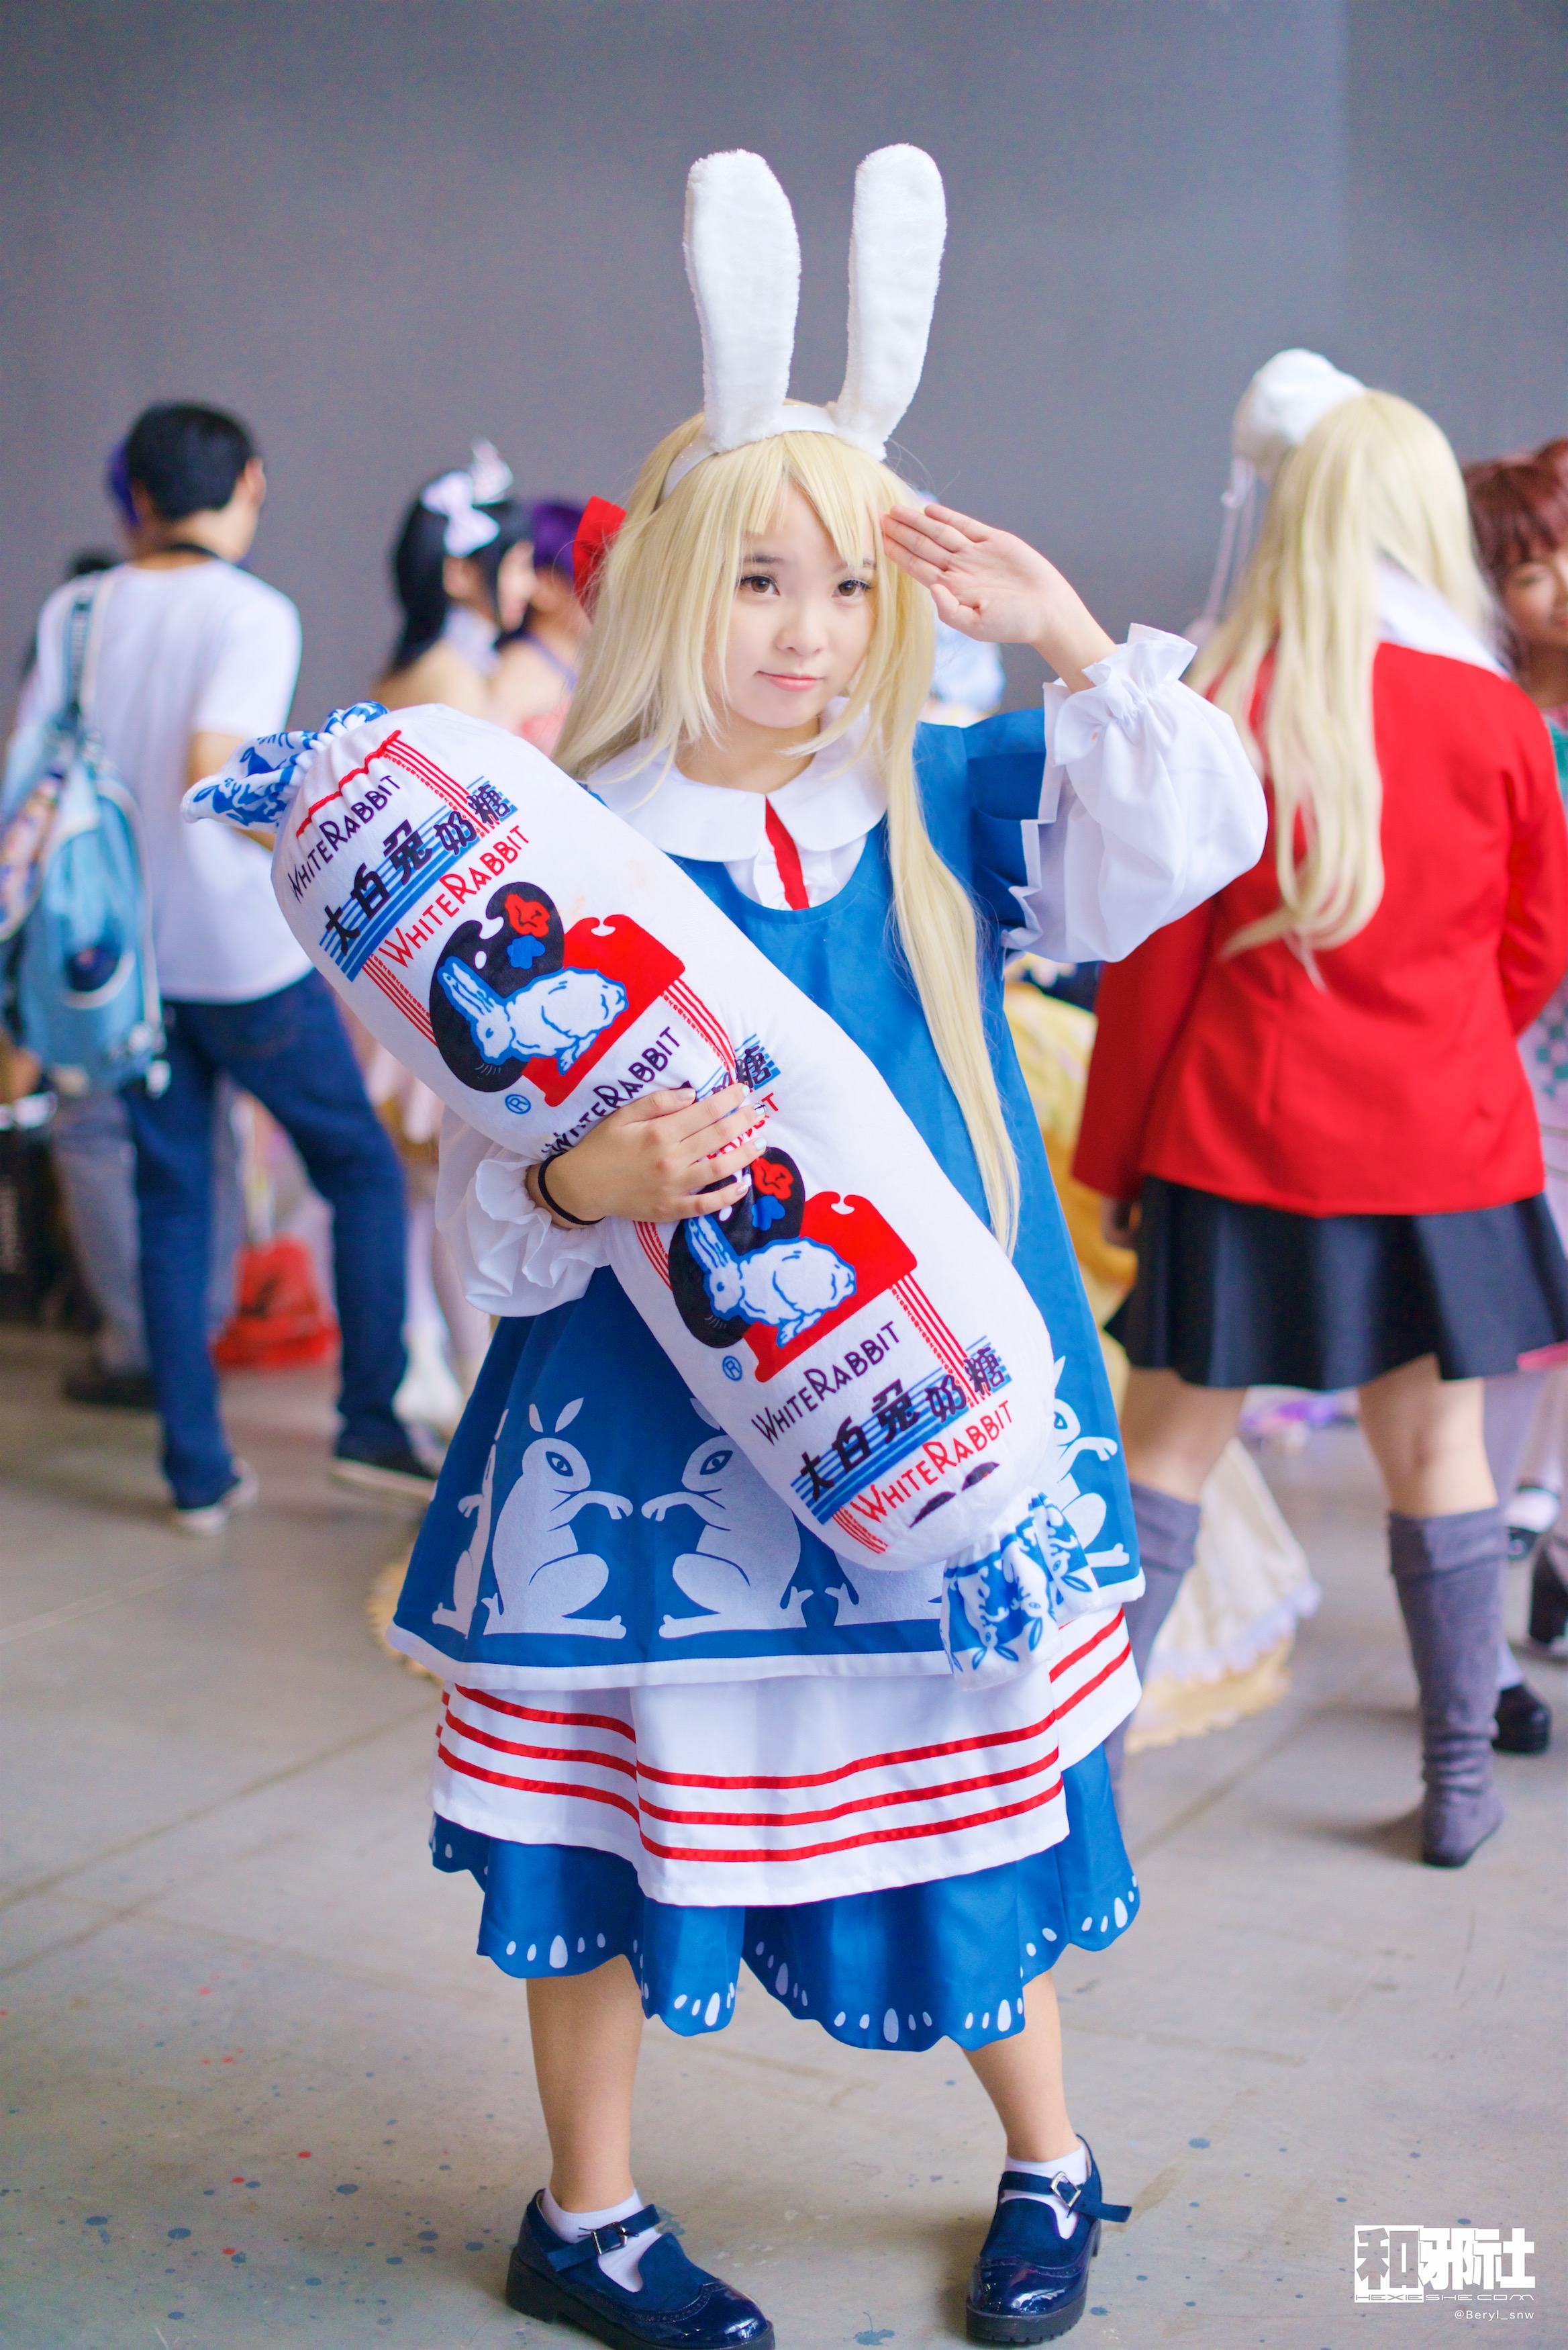
girl, cute, portrait, nikon, clothing, face, cosplay, girls, 50mm, japanese, costume, nikond800e, teenage, anime, comic, comiccon, ffacg, teenagegirl